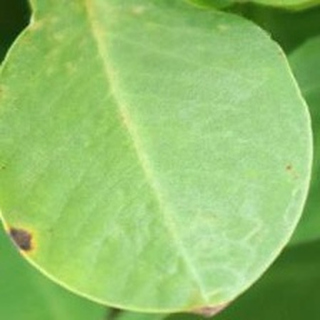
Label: groundnut_early_leaf_spot